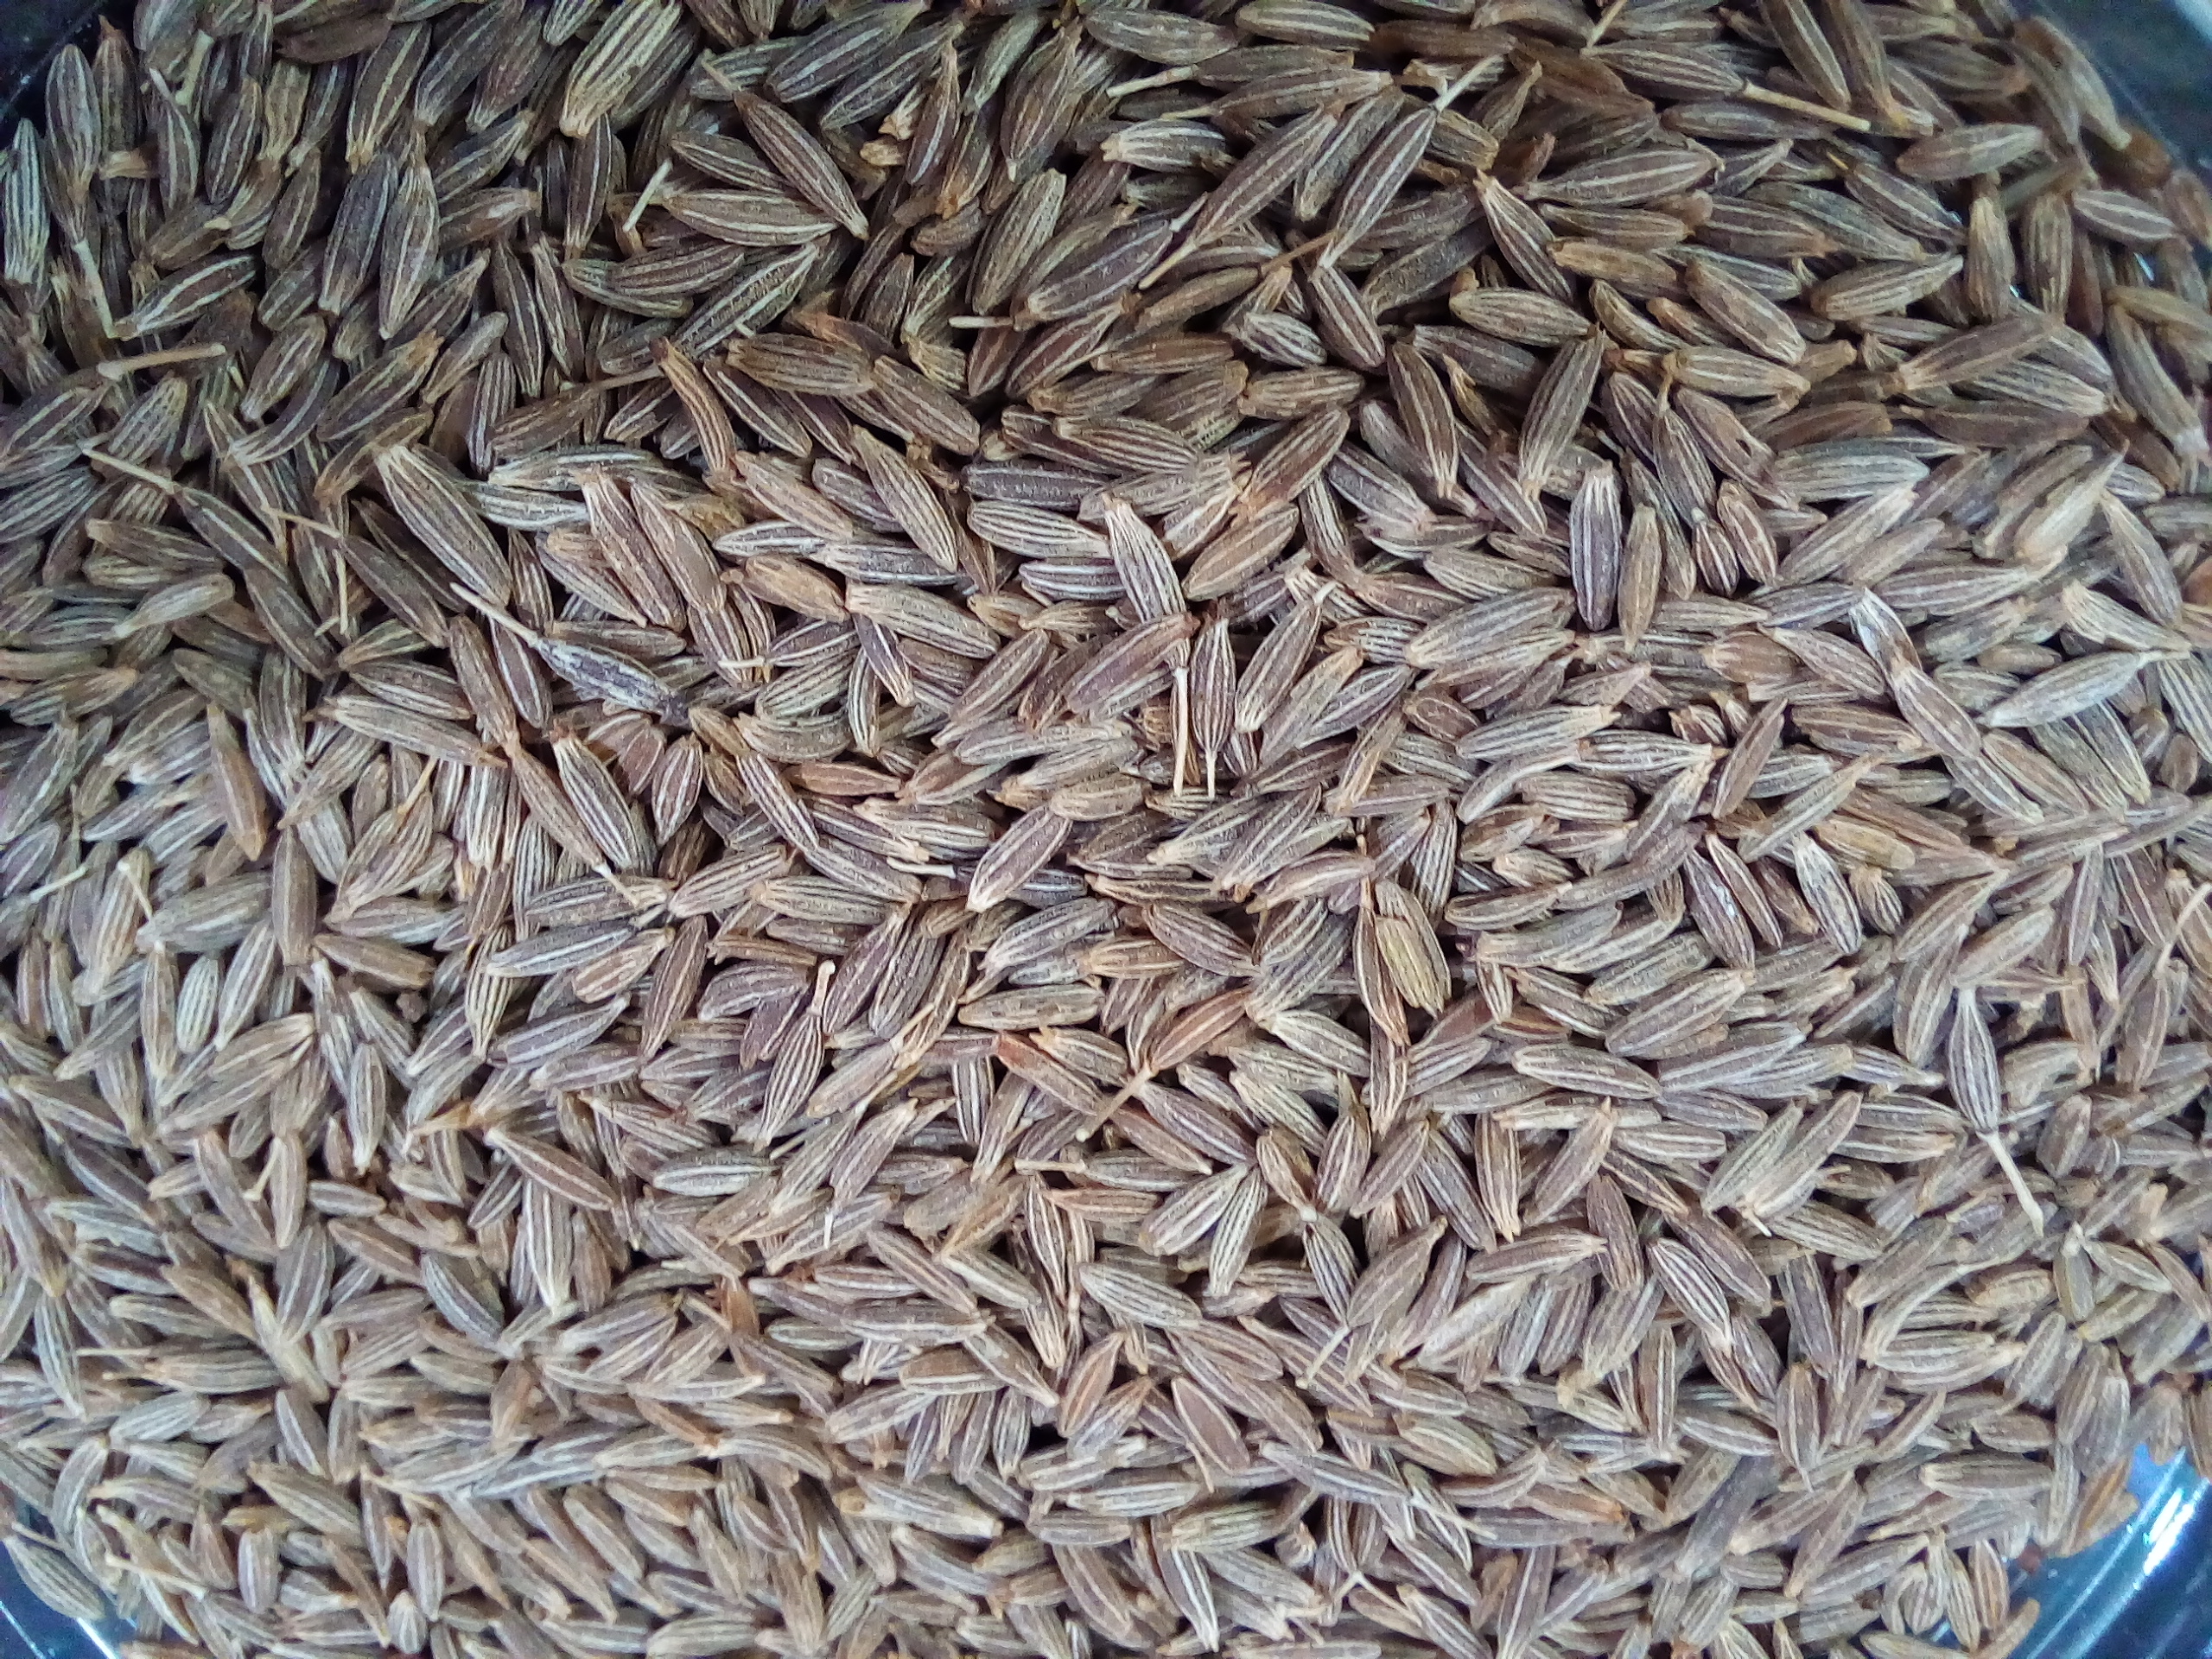
Rice seed variety: Unknown